Mita Bungaku

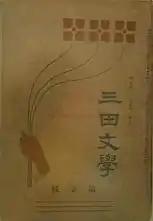
First issue

Mita Bungaku (三田文学) is a Japanese literary magazine established in 1910 at Keio University that published early works by young Japanese authors such as Yōjirō Ishizaka, Kyōka Izumi, Hakushū Kitahara, Jun'ichirō Tanizaki, Takitarō Minakami, Kojima Masajirō, Ryūnosuke Akutagawa, and Ayako Sono.